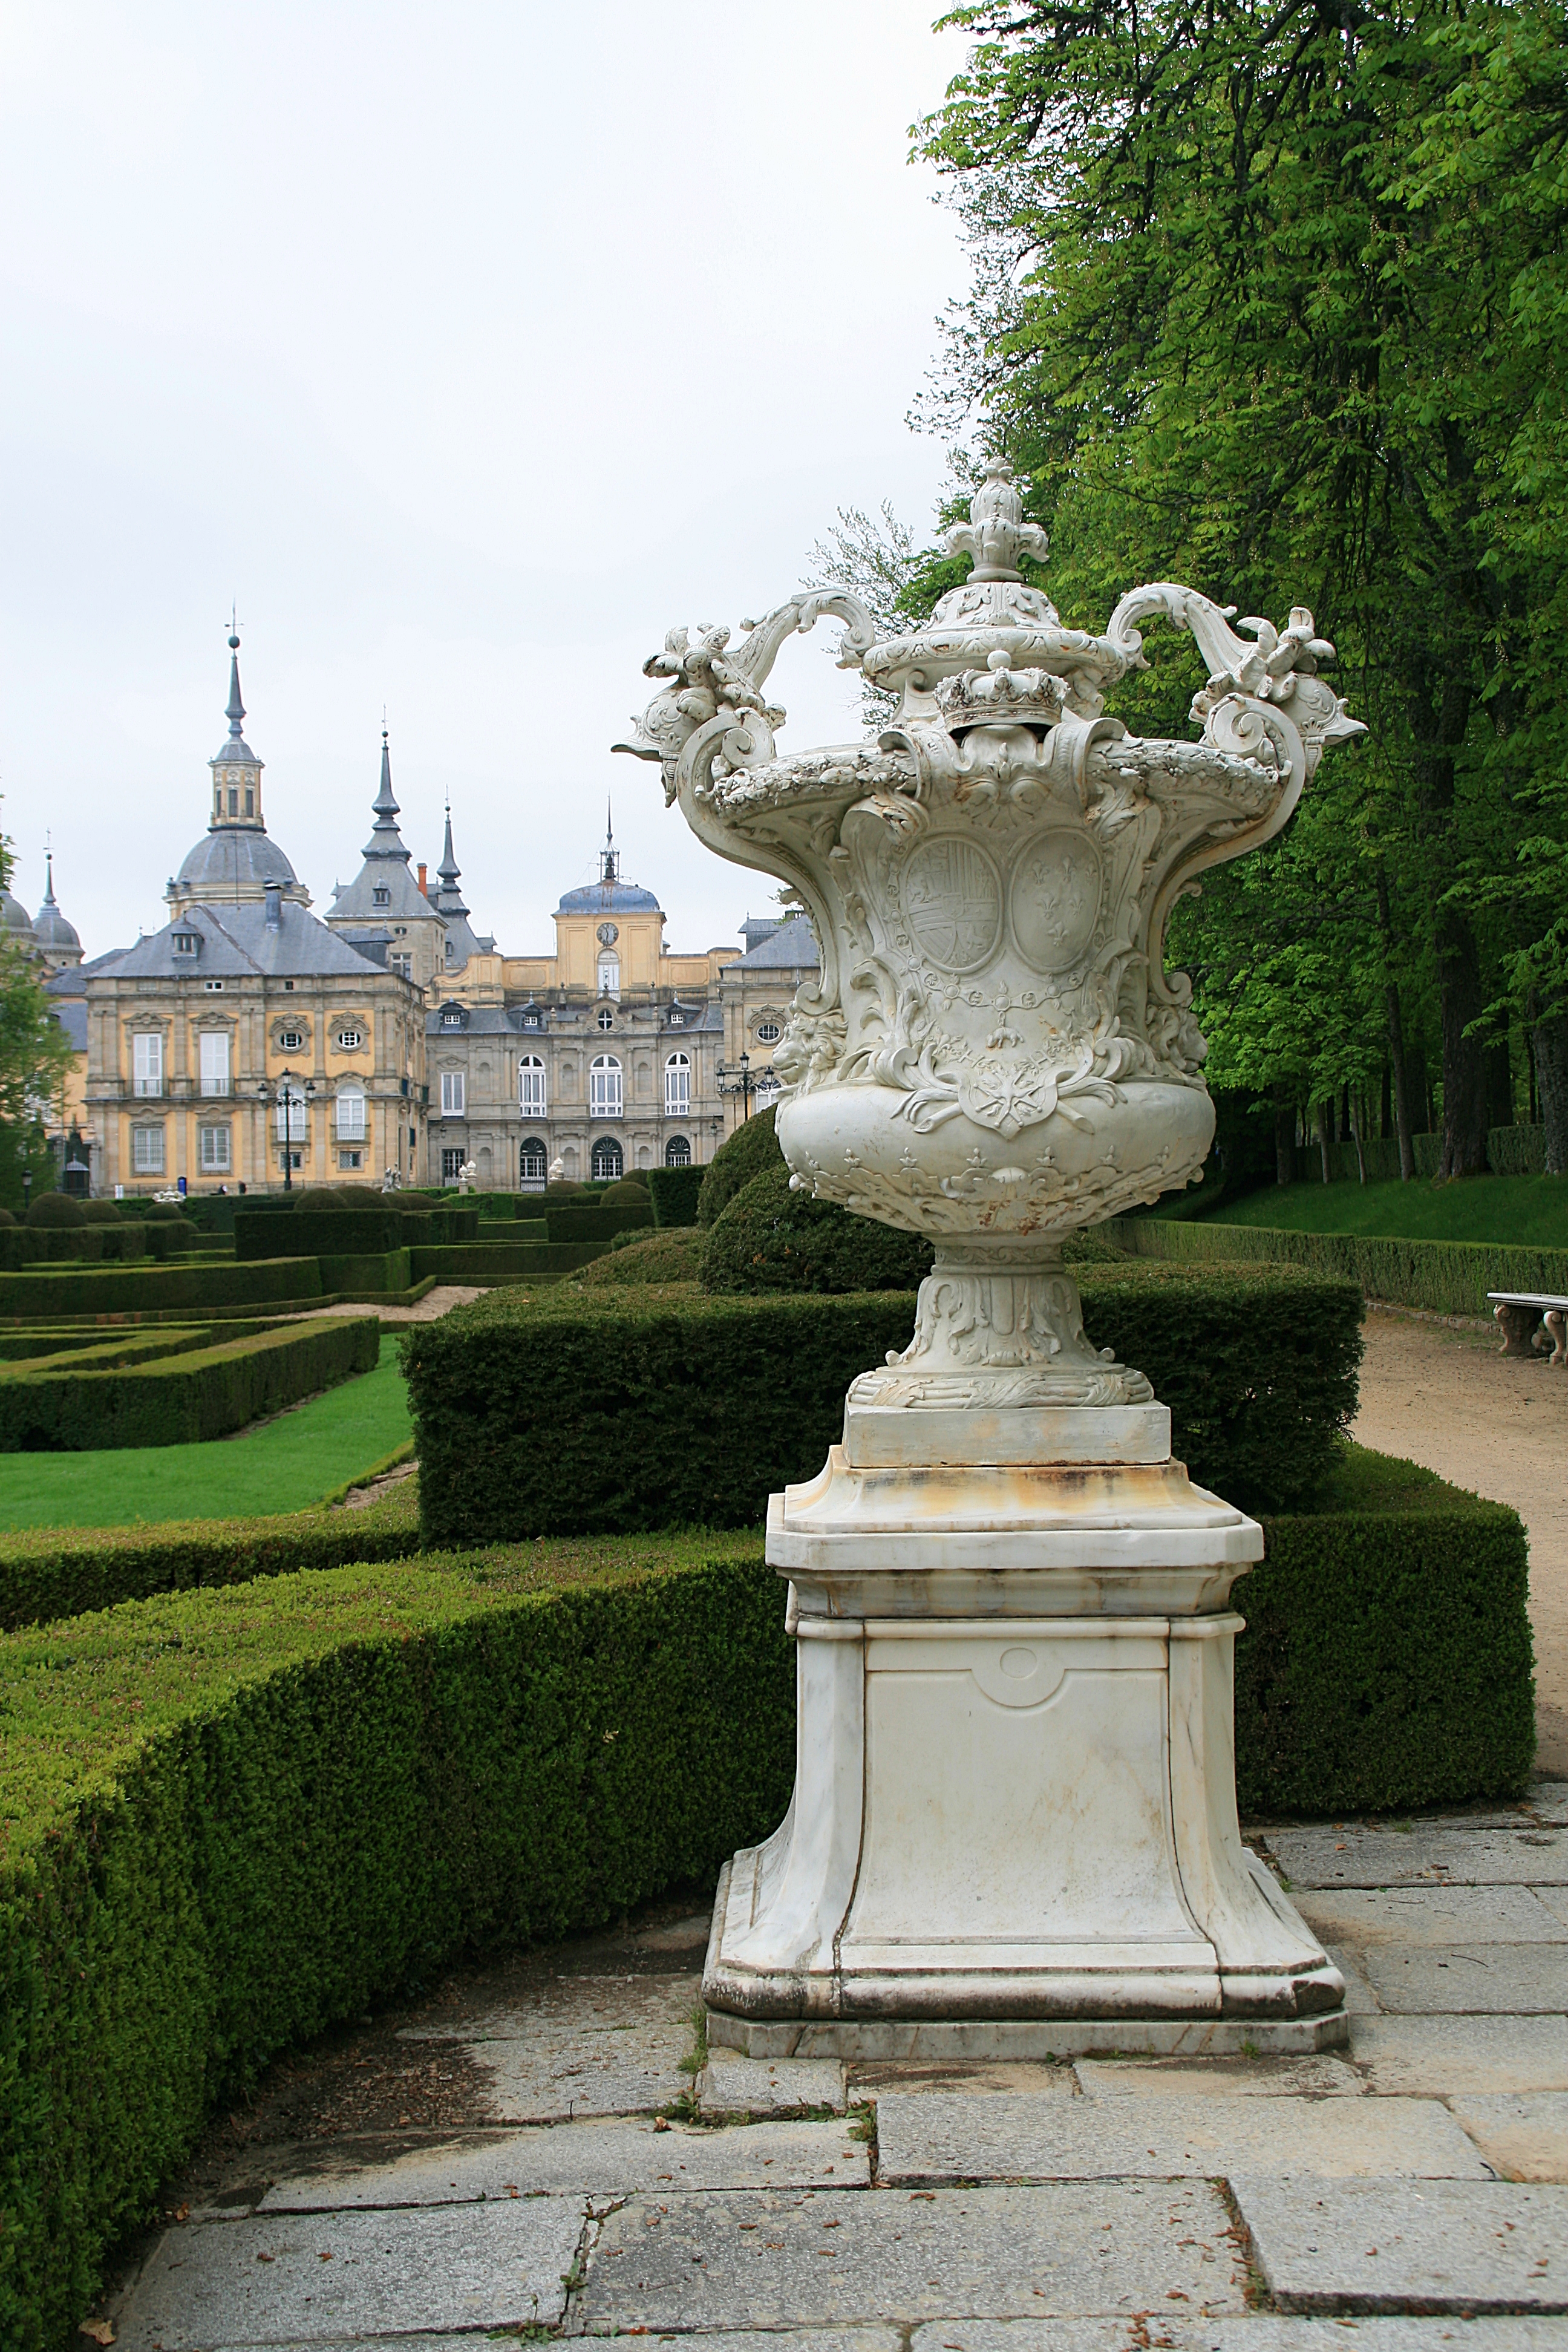
palace, monument, statue, landmark, garden, sculpture, art, temple, fountain, shrine, lagranjadesanildefonso, jardinesdelagranja, water feature, segoviacastillayle n, ancient history